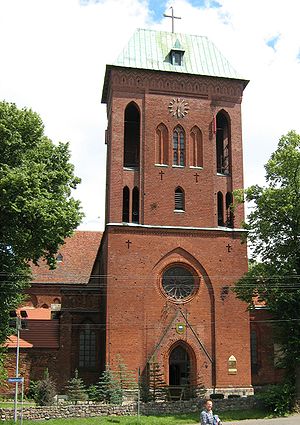
Cammin bispedømme
St. Johannes-katedralen i Cammin blev bygget mellem 1180 og 1350.
Cammin bispedømme var et romersk-katolsk bispedømme i Pommern i dagens nordvestlige Polen og nordøstlige Tyskland.